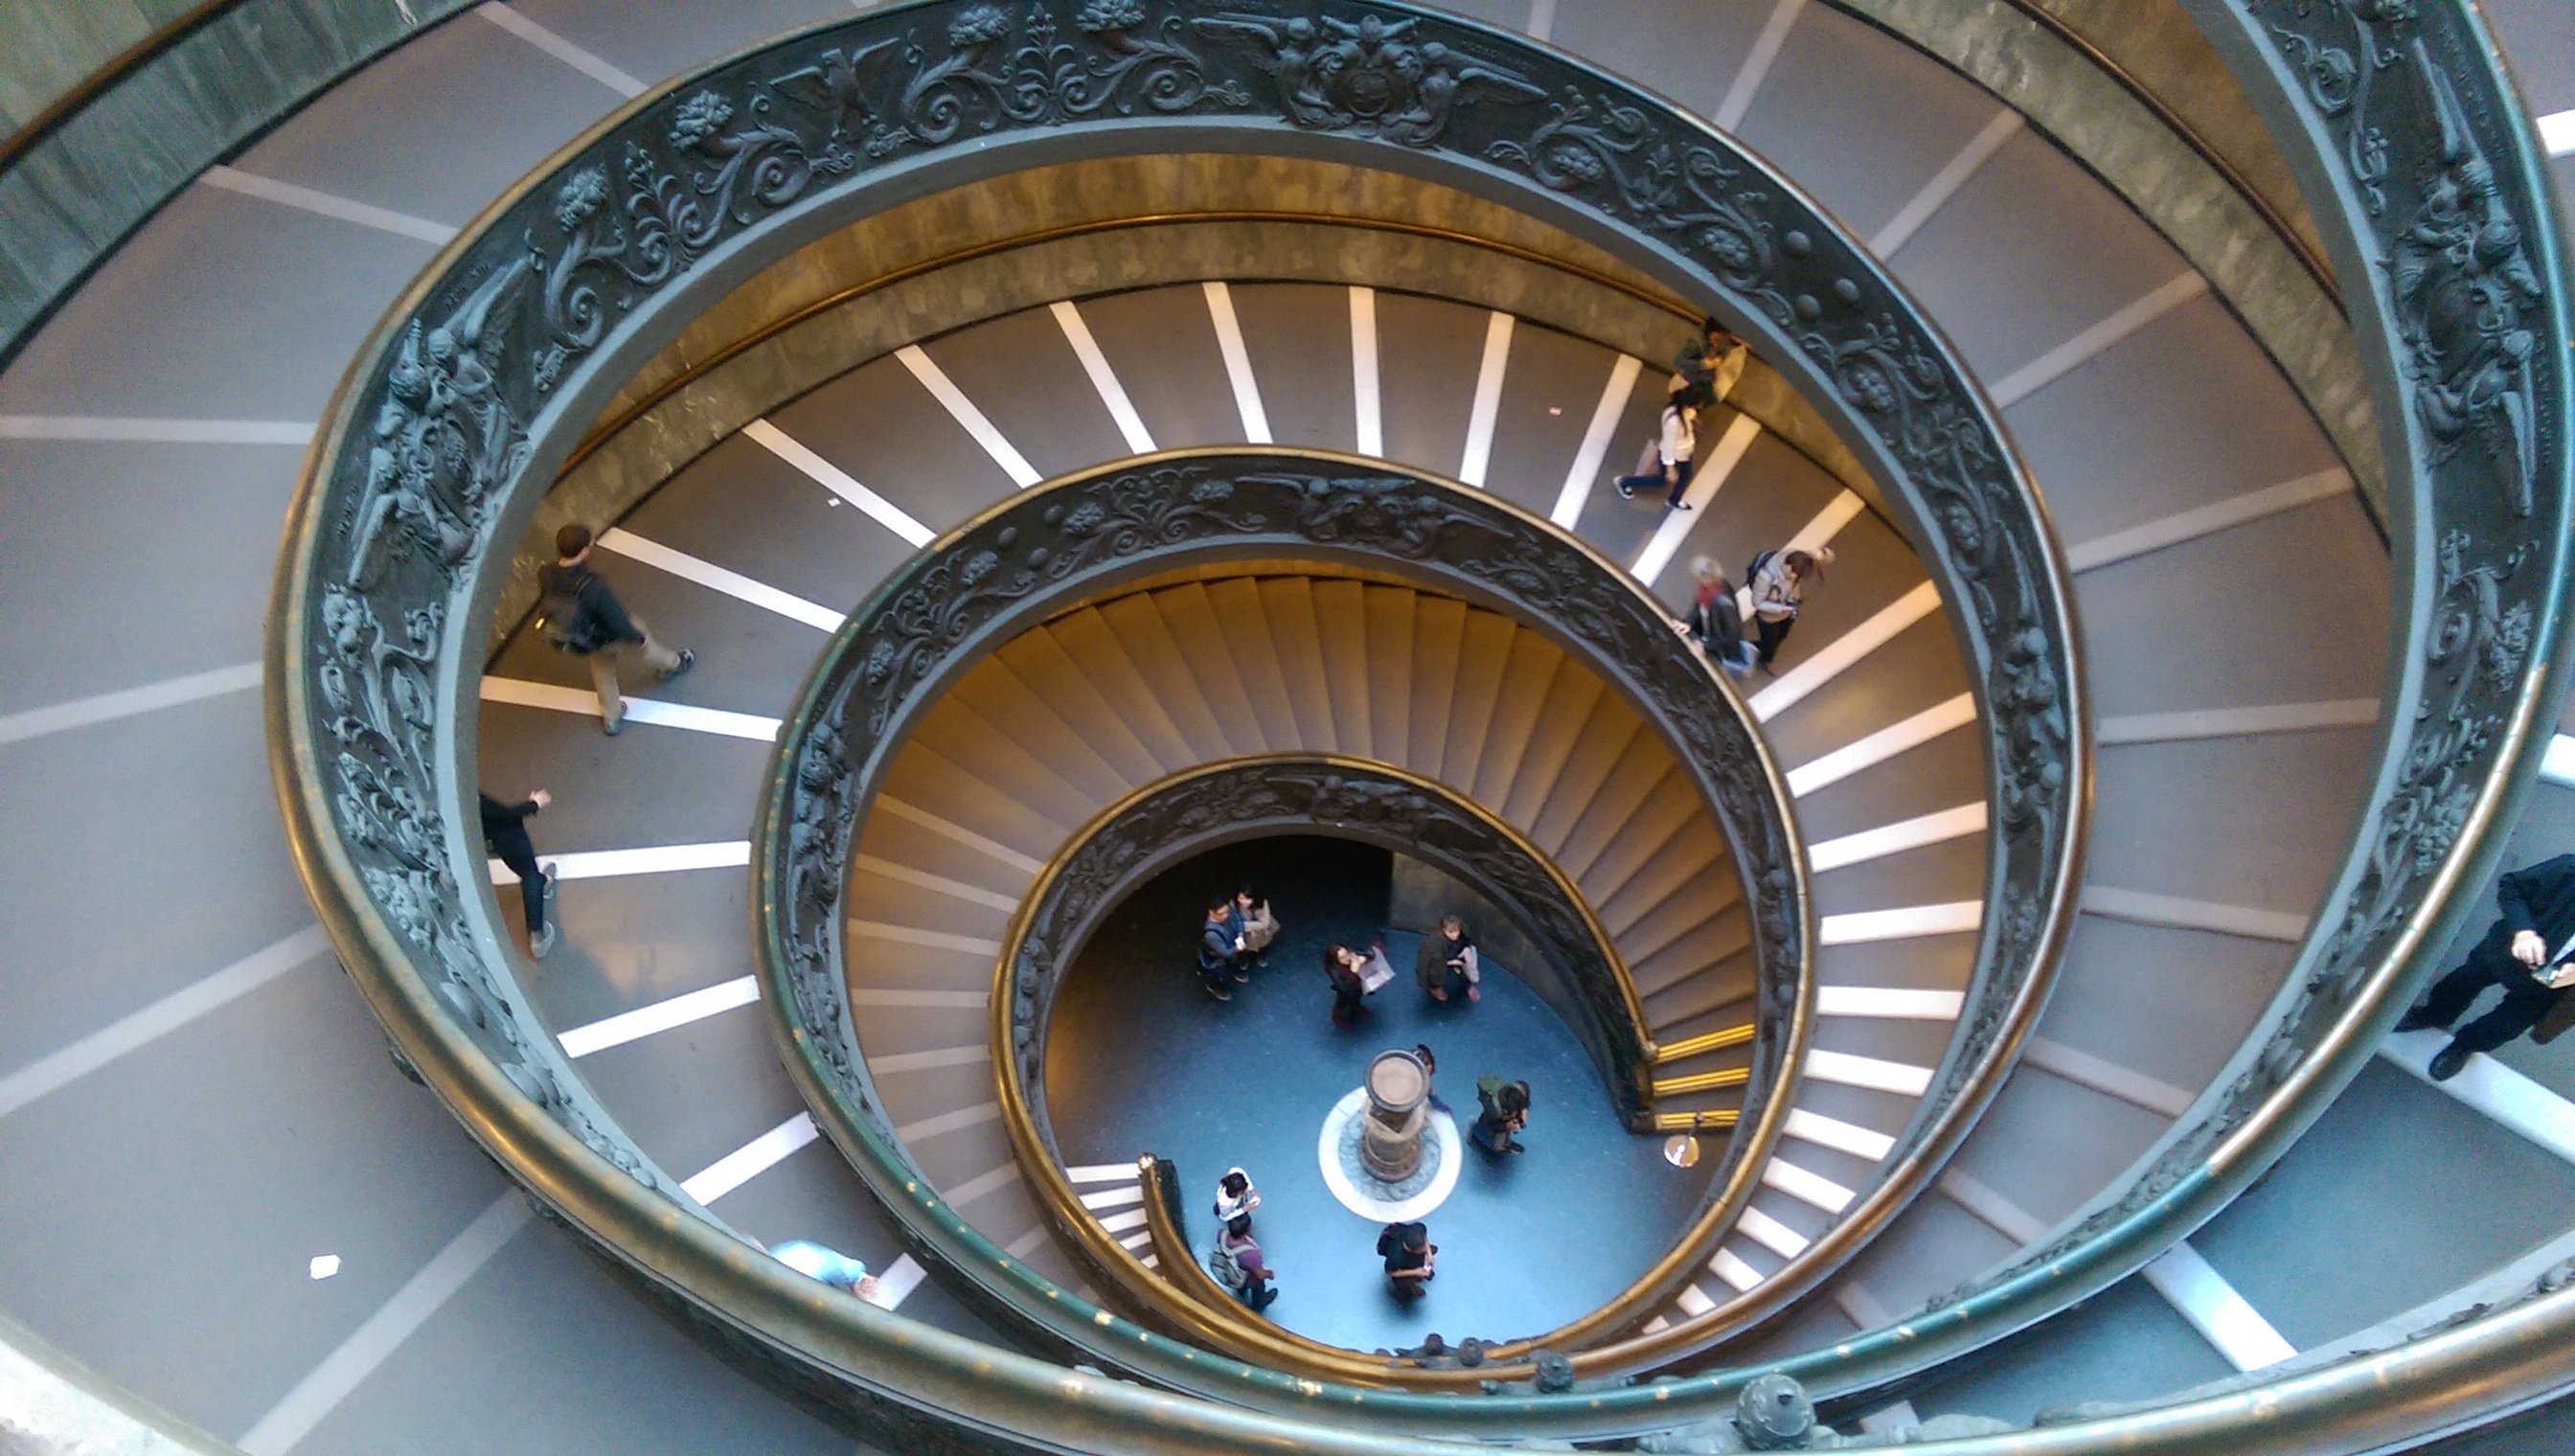
wheel, spiral, window, spoke, snail, rome, stairs, rim, italia, the museum, the art of, the vatican, aircraft engine